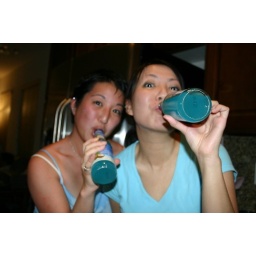
Asian girls in light blue with matching drinks. Pretty fucking ADORABLE.